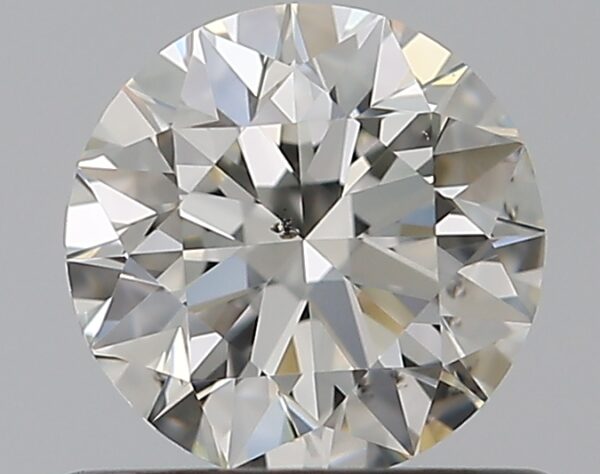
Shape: round
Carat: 0.56
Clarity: SI1
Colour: I
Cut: EX
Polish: EX
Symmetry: EX
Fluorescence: N
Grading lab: GIA
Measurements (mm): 5.25 x 5.28 x 3.3